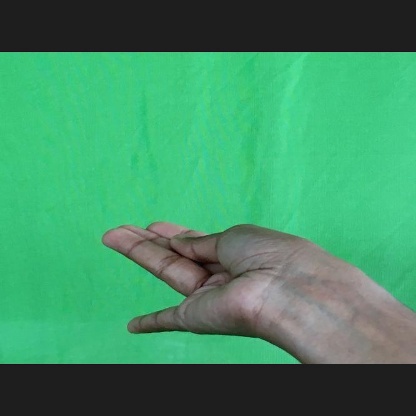
Mudra: Chaturam